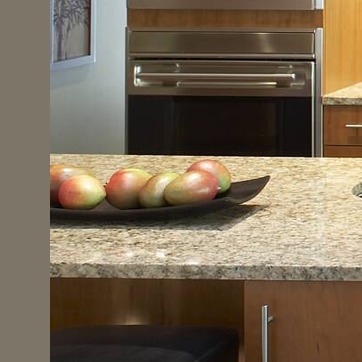
Material: food